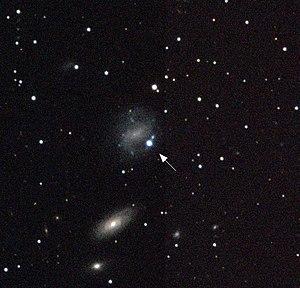
Un collapsar désigne le modèle théorique le plus accepté parmi les astrophysiciens pour décrire une étoile massive qui s'effondre et forme un sursaut gamma, puis finalement un trou noir stellaire. Ainsi, lorsqu'une étoile a une masse d'au moins 20 à 30 fois celle du Soleil, celle-ci, en épuisant son carburant nucléaire, possède une pression interne trop faible pour soutenir la masse même de l'étoile. Dans ce cas, le noyau de l'étoile s'effondre en créant un trou noir.
SN 1998bw est une supernova de type Ic découverte le 26 avril 1998 dans la galaxie spirale ESO 184-G82 située à environ 140 millions d'années-lumière de la Voie lactée.